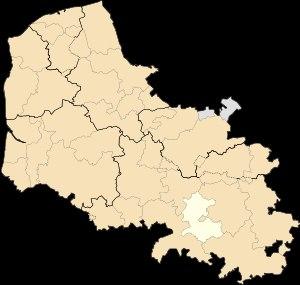
Depuis le 1ᵉʳ janvier 2017, le département du Pas-de-Calais compte 19 établissements publics de coopération intercommunale à fiscalité propre dont le siège est dans le département, dont un qui est interdépartemental. Par ailleurs quatre communes sont groupées dans une intercommunalité dont le siège est situé hors département.